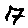
Label: 7